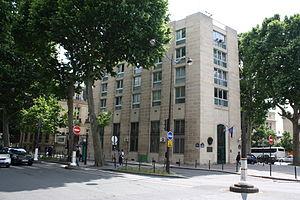
Ambassade de Bulgarie, 1 avenue Rapp, Paris 7e
Cette liste comprend les représentations diplomatiques de la Bulgarie, à l'exclusion des consulats honoraires.
L'ambassade de Bulgarie en France est la représentation diplomatique de la République de Bulgarie auprès de la République française. Elle est située 1 avenue Rapp dans le 7ᵉ arrondissement de Paris, la capitale du pays. Son ambassadeur est, depuis 2013, Anguel Tcholakov.